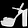
Label: Sandal